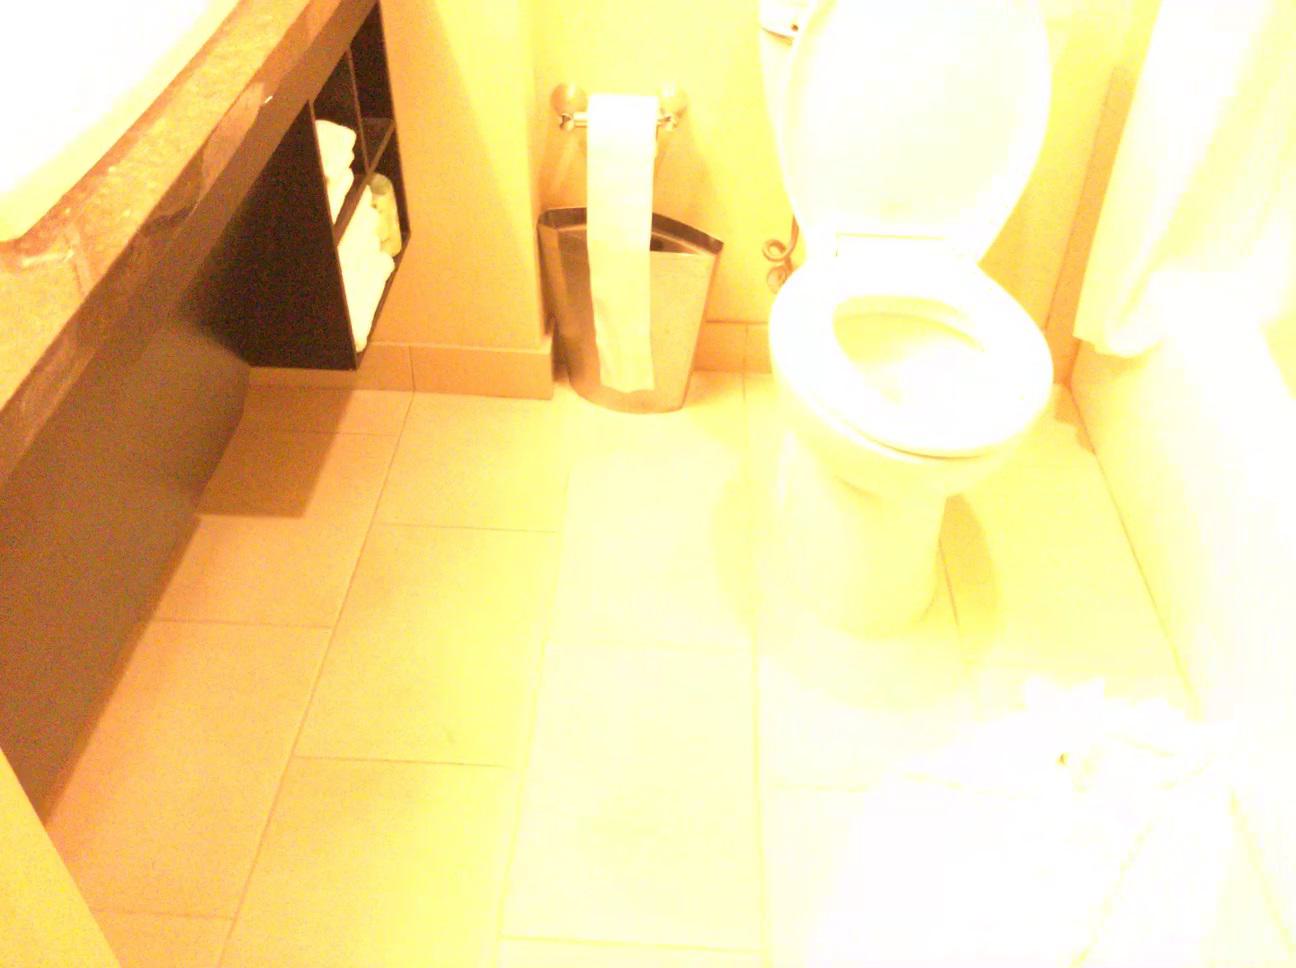
Question: In the image, there is the toilet. Pinpoint several points within the vacant space situated right of the toilet from the object's perspective. Your final answer should be formatted as a list of tuples, i.e. [(x1, y1), ...], where each tuple contains the x and y coordinates of a point satisfying the conditions above. The coordinates should be between 0 and 1, indicating the normalized pixel locations of the points.
Answer: [(0.382, 0.367), (0.351, 0.642), (0.562, 0.595), (0.371, 0.466), (0.338, 0.756), (0.549, 0.434), (0.383, 0.980), (0.411, 0.548), (0.388, 0.898), (0.511, 0.595), (0.414, 0.505), (0.458, 0.644), (0.547, 0.401), (0.454, 0.898), (0.345, 0.696), (0.457, 0.757), (0.462, 0.433), (0.330, 0.823), (0.518, 0.824), (0.417, 0.467), (0.408, 0.593), (0.322, 0.897), (0.585, 0.899), (0.419, 0.432), (0.512, 0.644), (0.375, 0.431), (0.569, 0.699), (0.401, 0.697), (0.520, 0.898), (0.356, 0.592), (0.574, 0.758), (0.509, 0.550), (0.555, 0.508), (0.453, 0.980), (0.552, 0.470), (0.591, 0.980), (0.405, 0.643), (0.461, 0.506), (0.362, 0.546), (0.558, 0.550), (0.393, 0.823), (0.514, 0.698), (0.461, 0.549), (0.522, 0.980), (0.455, 0.824), (0.507, 0.469), (0.579, 0.824), (0.460, 0.594), (0.566, 0.645), (0.515, 0.758)]